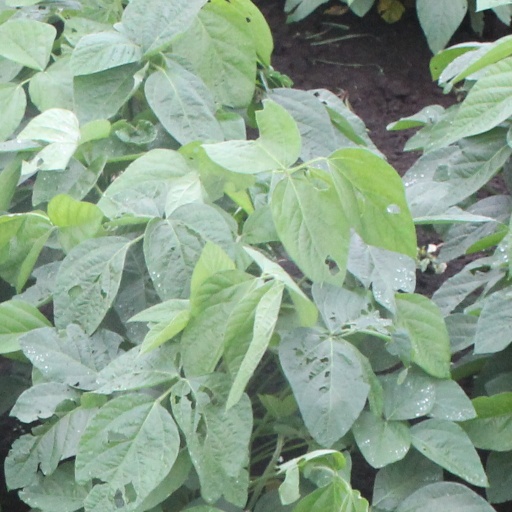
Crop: soybean